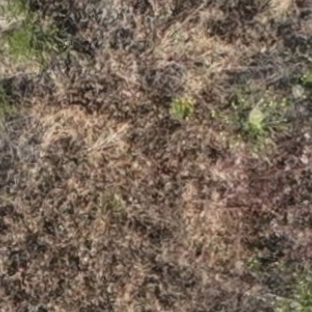
Month: july